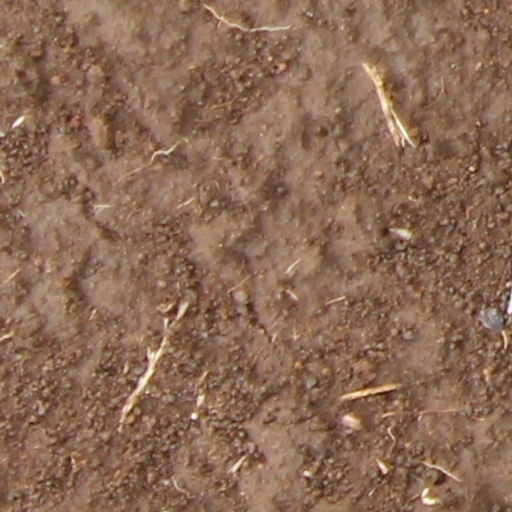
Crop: wheat